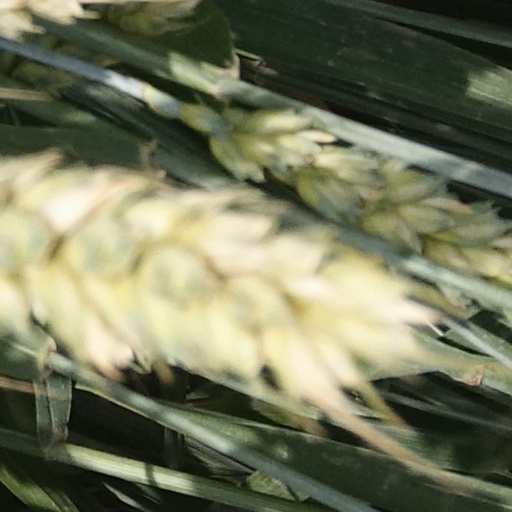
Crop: wheat